Isabel da Costa Ferreira

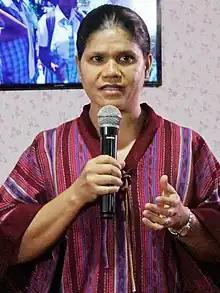
Ferreira in 2016

Isabel da Costa Ferreira (15 April 1974 – 18 June 2023), also Isabel Ruak Ferreira, was an East Timorese jurist, human rights activist, politician, and wife of East Timor's former president and former prime minister, Taur Matan Ruak. She was the First Lady of East Timor from 2012 to 2017. Along with her husband, she was a member of Partidu Libertasaun Popular (PLP).